Le Bec-Hellouin

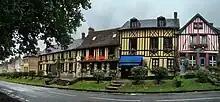

Known as Beccensis Ecclesia in 1041 and in Beccus Herlevini 1160. The village takes its name from the Scandinavian word for creek mouth (bekkr). While Hellouin refers to Blessed Herluin, founder of the nearby abbey. whose name is of Germanic origin.